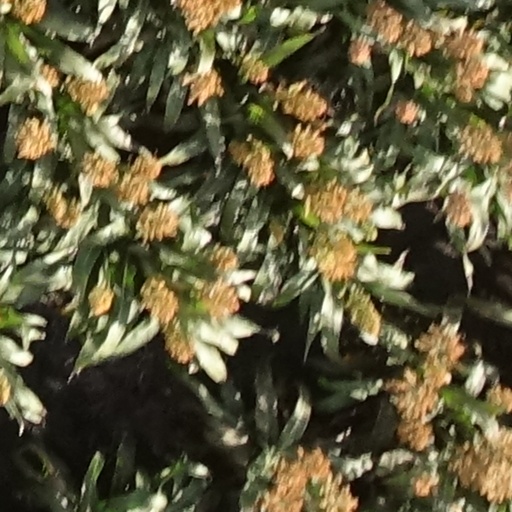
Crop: sorghum